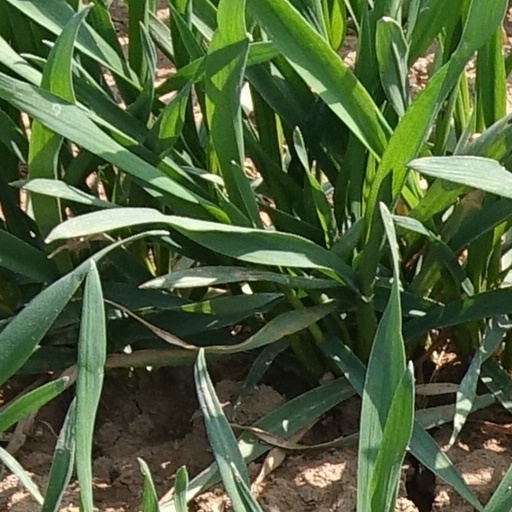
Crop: wheat